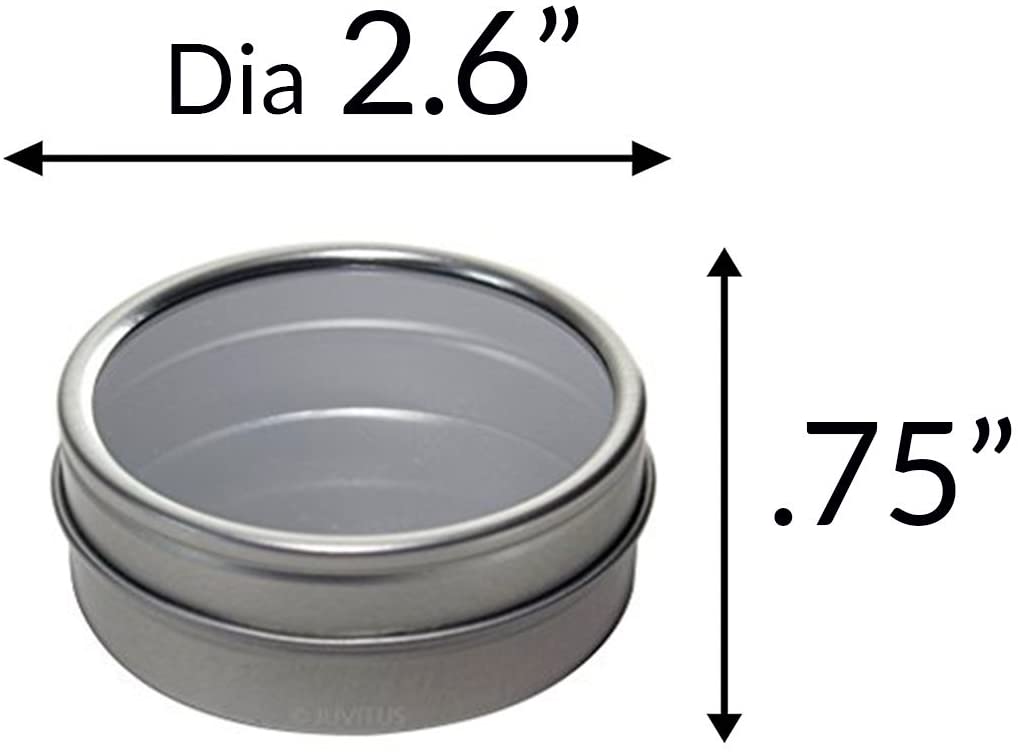
Label: metal